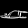
Label: Sandal